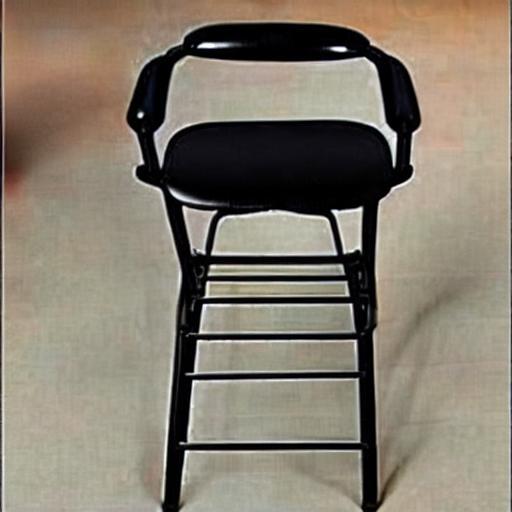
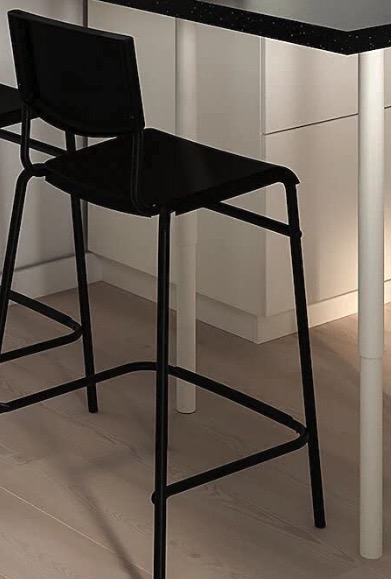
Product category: stool
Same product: no